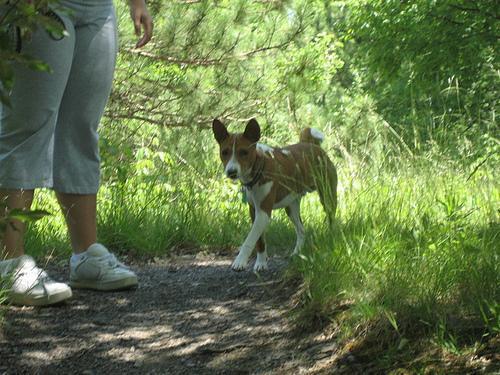
basenji